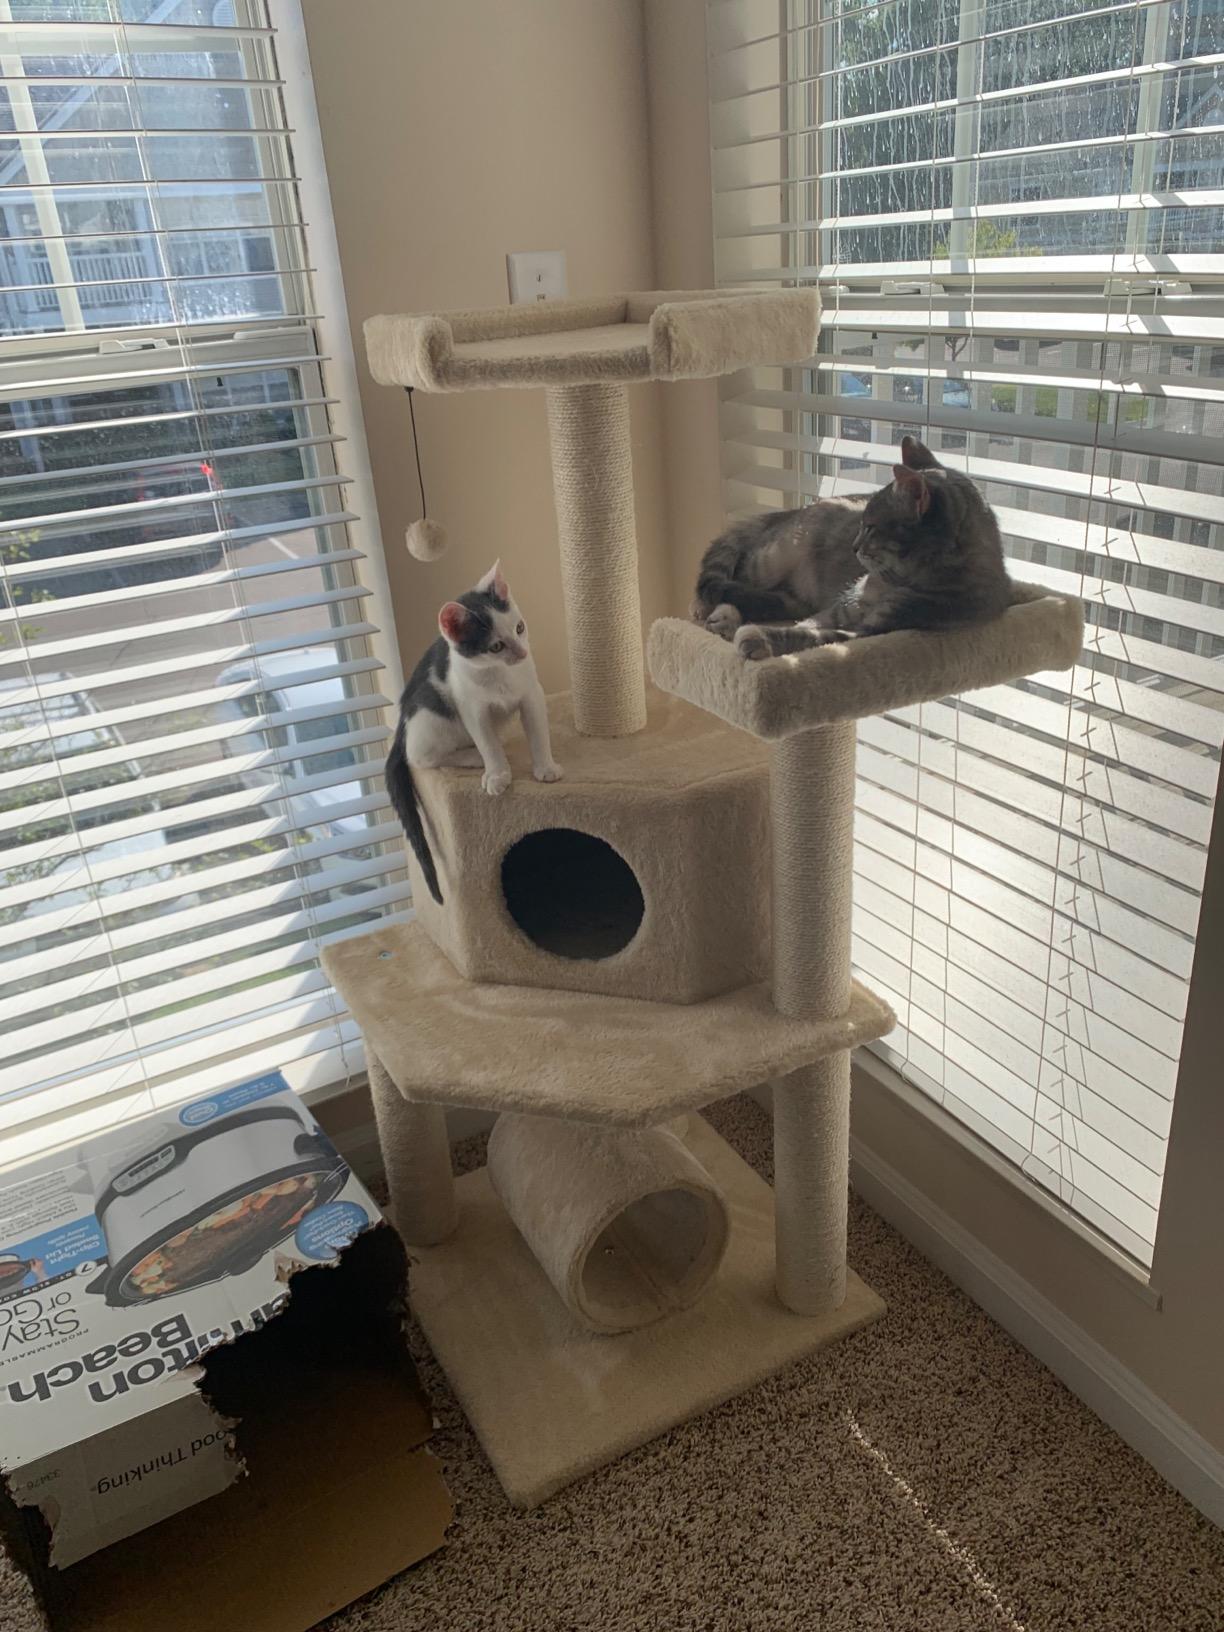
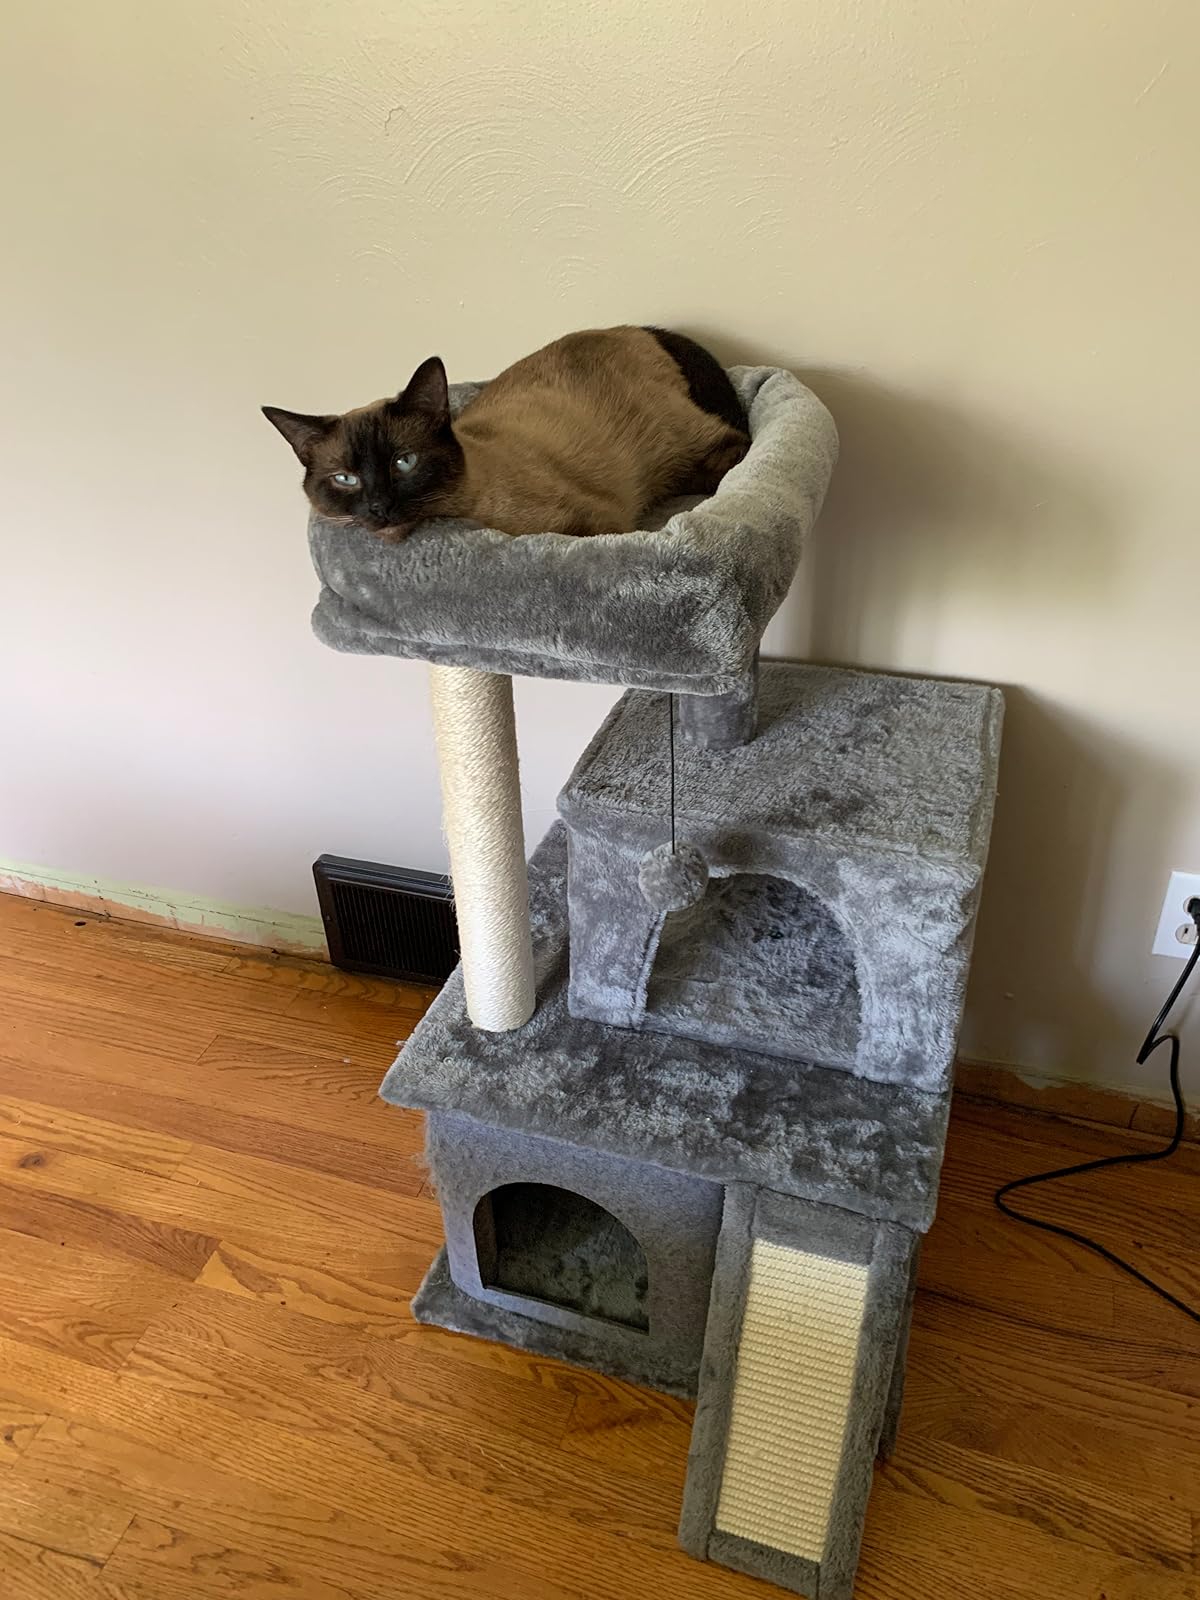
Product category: items_cat tree
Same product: no